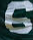
Number: 6